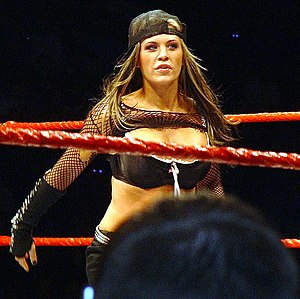
Ashley Massaro
Ashley Massaro
Ashley Marie Massaro var en amerikansk fribryder, der deltog i World Wrestling Entertainment som Ashley. Hun medvirkede også medvirket i den amerikanske udgave af Robinson Ekspeditionen, Survivor.Som alle wrestlere, havde hun et specialangreb; Ashleys angreb hed “Starstruck”.